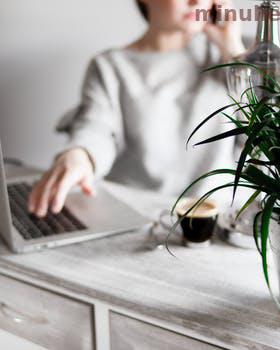
Label: Watermark